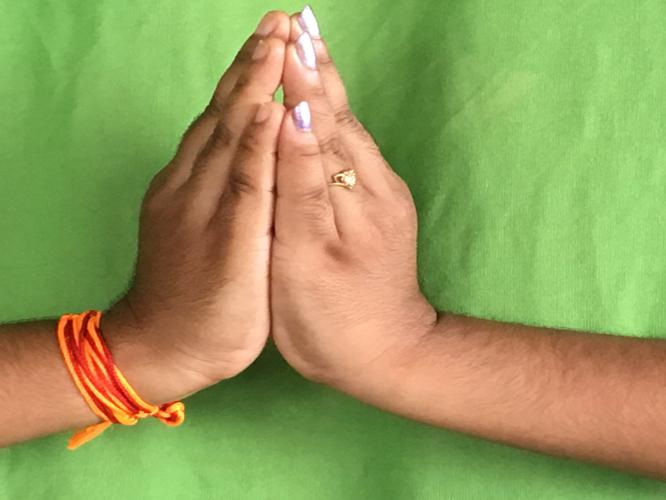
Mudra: Kapotham
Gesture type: double_hand